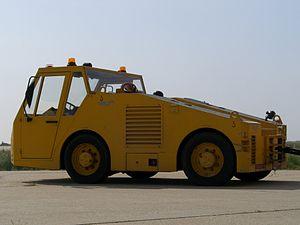
Le tracteur de piste SEPMA K-60 Marine est utilisé dans l'Aviation navale, sur les BAN et le porte-avions depuis 1992.